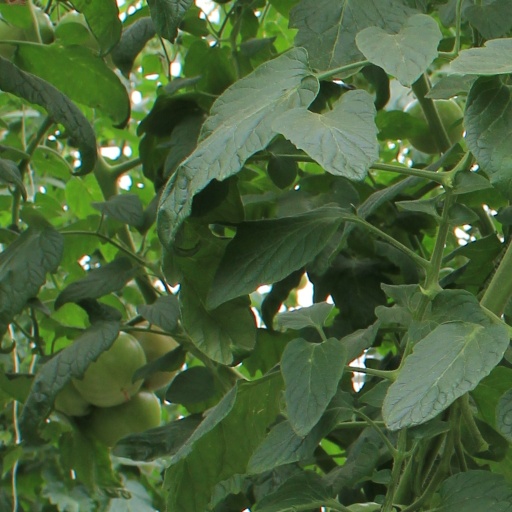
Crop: tomato